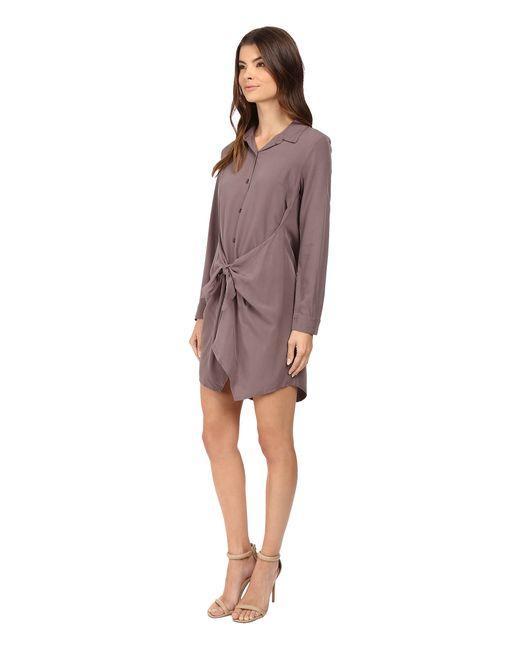
braune farbe kurzes Kleid kragen lange ärmel